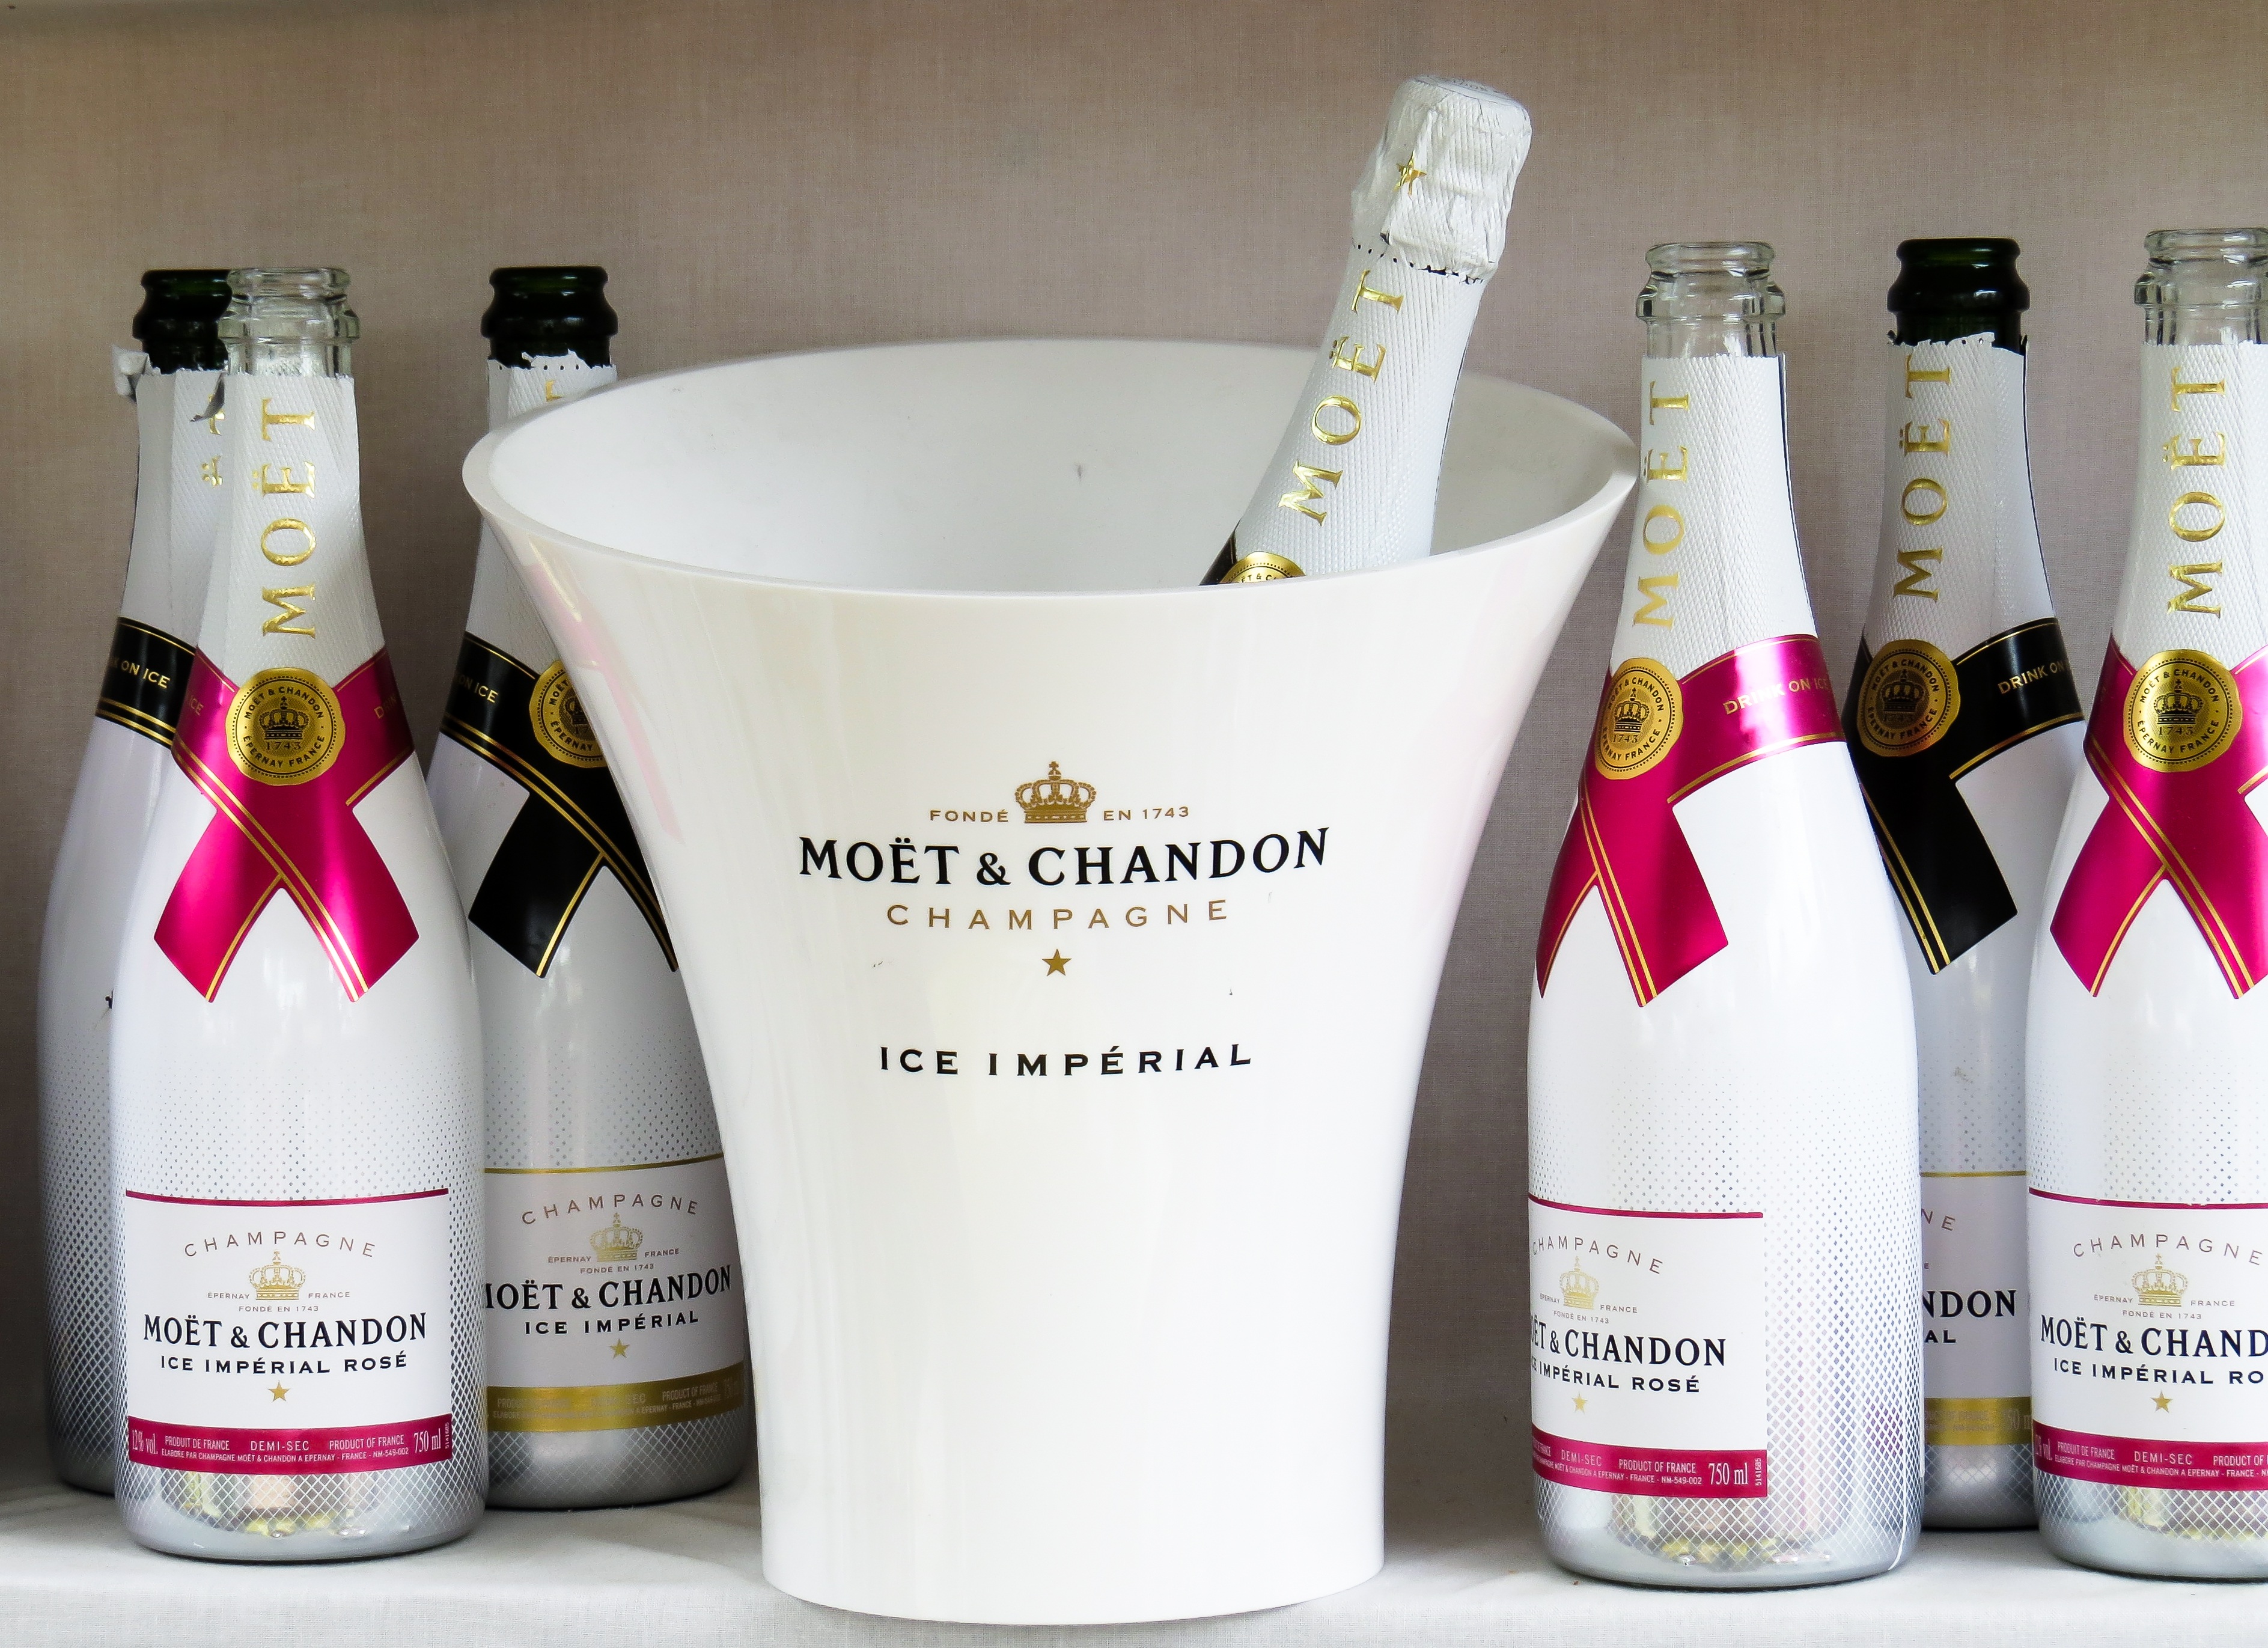
wine, celebration, drink, bottle, wedding, wine bottle, label, brand, product, cheers, festival, bottles, champagne, liqueur, birthday, abut, prost, sparkling wine, champagne glasses, new year's eve, alcoholic beverage, champagne bottles, new year's greetings, distilled beverage, drinkware